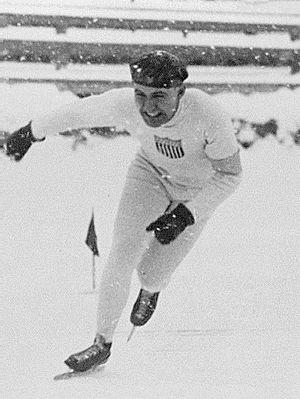
John O'Neil Farrell est un ancien patineur de vitesse américain.